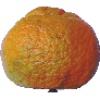
Label: mandarine